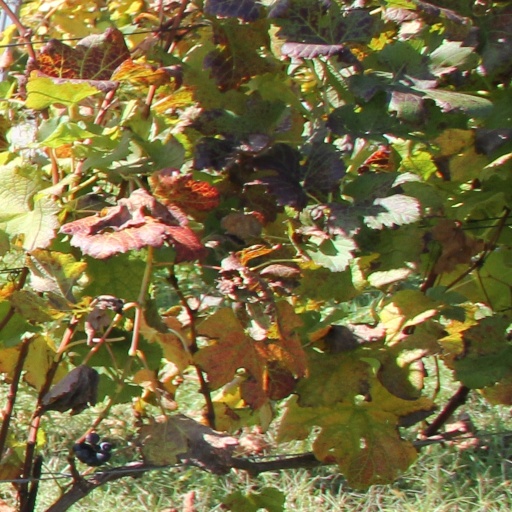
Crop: grape